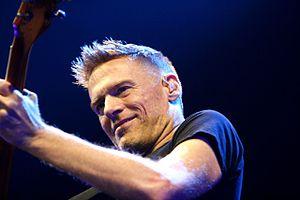
Le Panthéon de la musique canadienne a été fondé par l'Académie canadienne des arts et des sciences de l'enregistrement en 1978.
American Idiot est le septième album studio du groupe américain de punk rock Green Day, sorti le 21 septembre 2004 sur le label Reprise Records. Le groupe construit cet album comme un opéra-rock qui retrace des épisodes de la vie de Jesus of Suburbia, antihéros imaginé par le chanteur et guitariste Billie Joe Armstrong. Frustré par sa vie, il décide de quitter sa banlieue pour aller chercher une vie meilleure en ville. Confronté à la solitude, l'intolérance, la drogue ou encore le sexe, Jesus of Suburbia rencontre au cours de son périple St. Jimmy, son alter ego représentant sa partie contestataire et destructrice, et une jeune femme nommée Whatsername dont il tombe amoureux. Ne trouvant pas en ville la vie qu'il espérait y avoir, notamment à cause du suicide de St. Jimmy et du départ de Whatsername, il décide de retourner vivre dans sa banlieue.
Canadiens anglais fait traditionnellement référence aux descendants des habitants des Treize colonies anglaises qui se sont exilés au Canada durant et après la Révolution américaine ou à ceux qui ont émigré du Royaume-Uni après la Conquête. Au Québec, les termes « Canadien anglais » ou « Canada anglais » sont souvent utilisés pour faire référence à tous les Canadiens anglophones, qu'ils soient d'origine britannique ou non.
Bryan Guy Adams, né le 5 novembre 1959 à Kingston, est un auteur-compositeur-interprète multi-instrumentiste canadien.